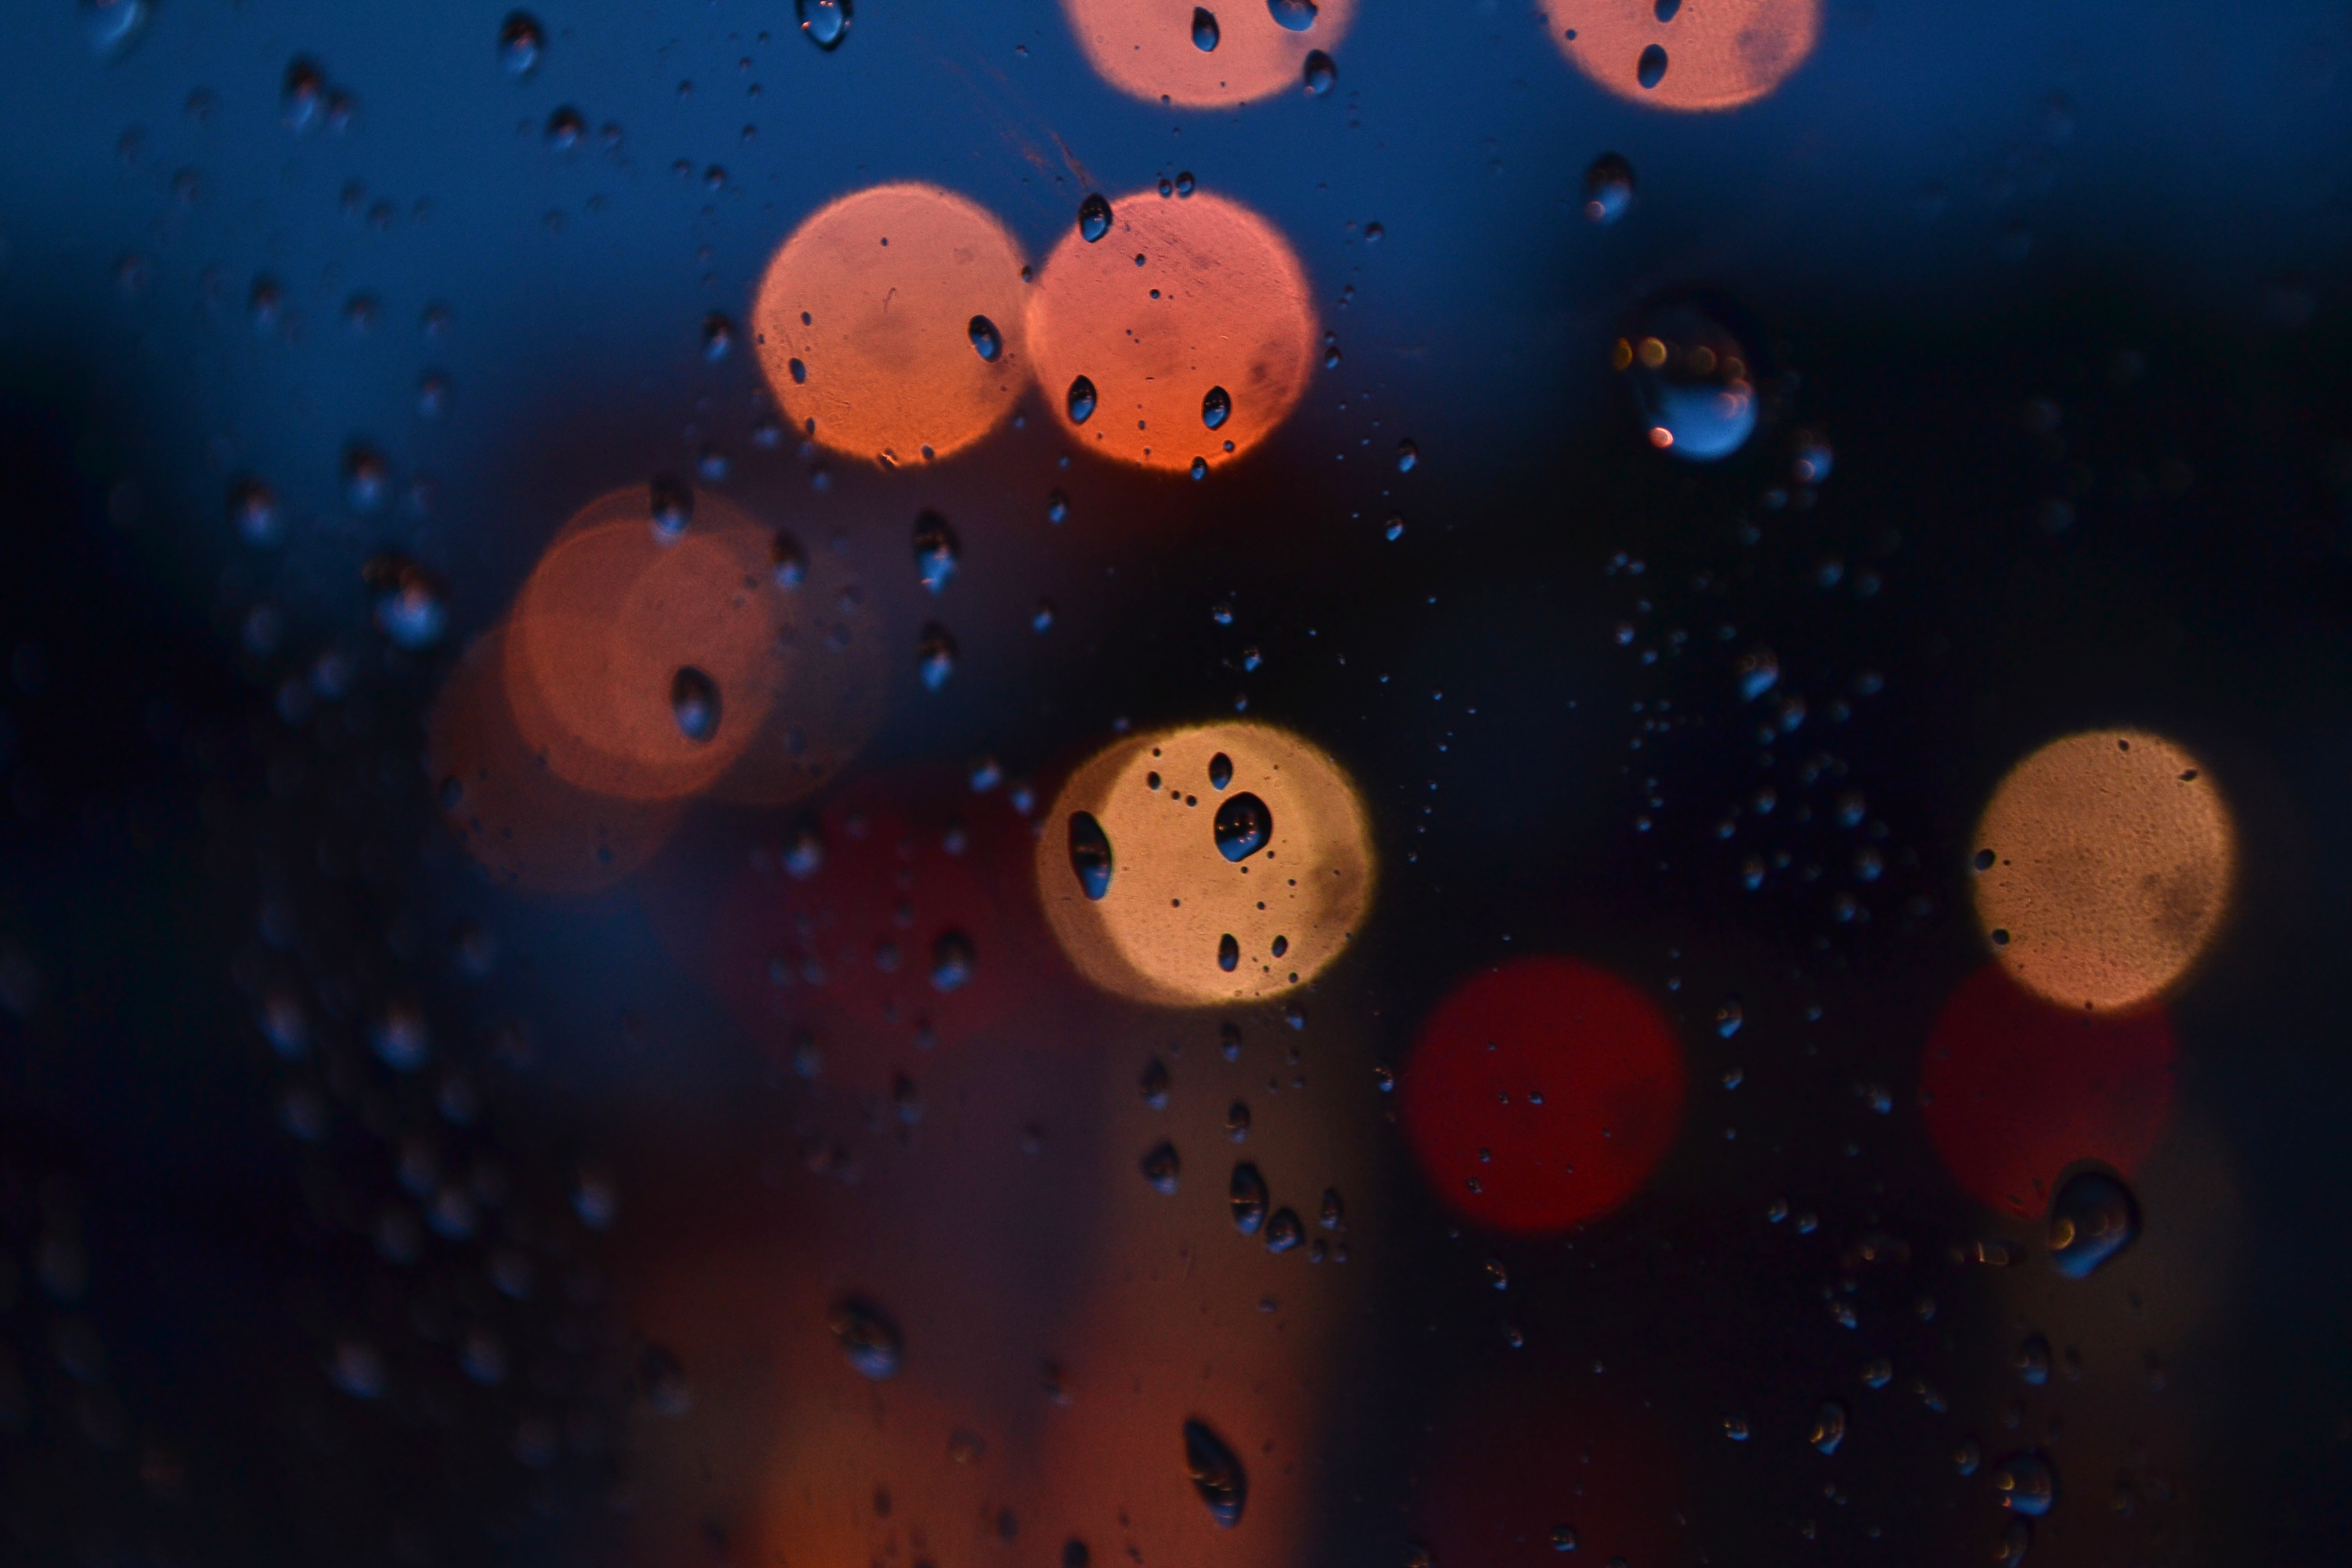
water, bokeh, night, rain, glass, raindrop, number, wet, underwater, reflection, space, blue, circle, outer space, lights, background, shape, screenshot, macro photography, computer wallpaper